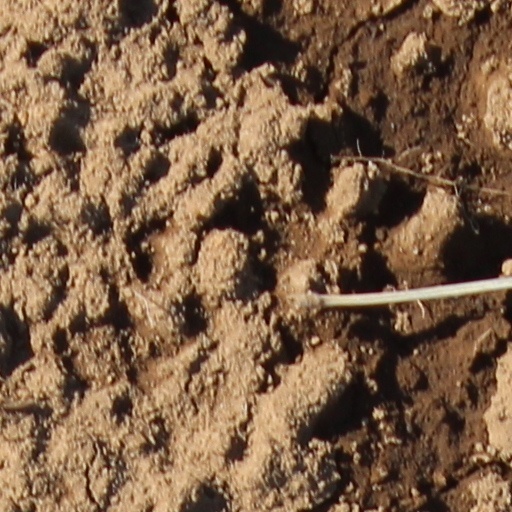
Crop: wheat